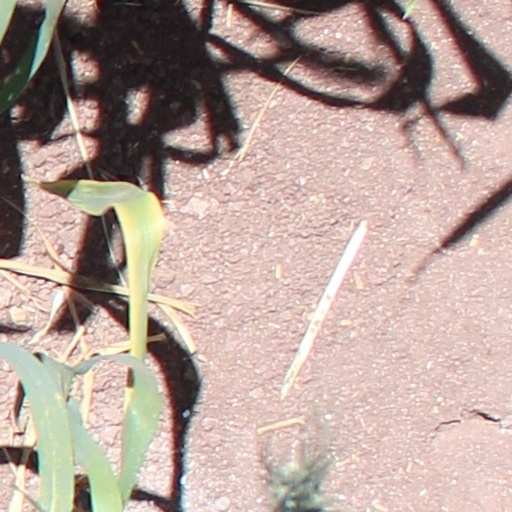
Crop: wheat